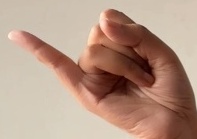
ASL sign: J